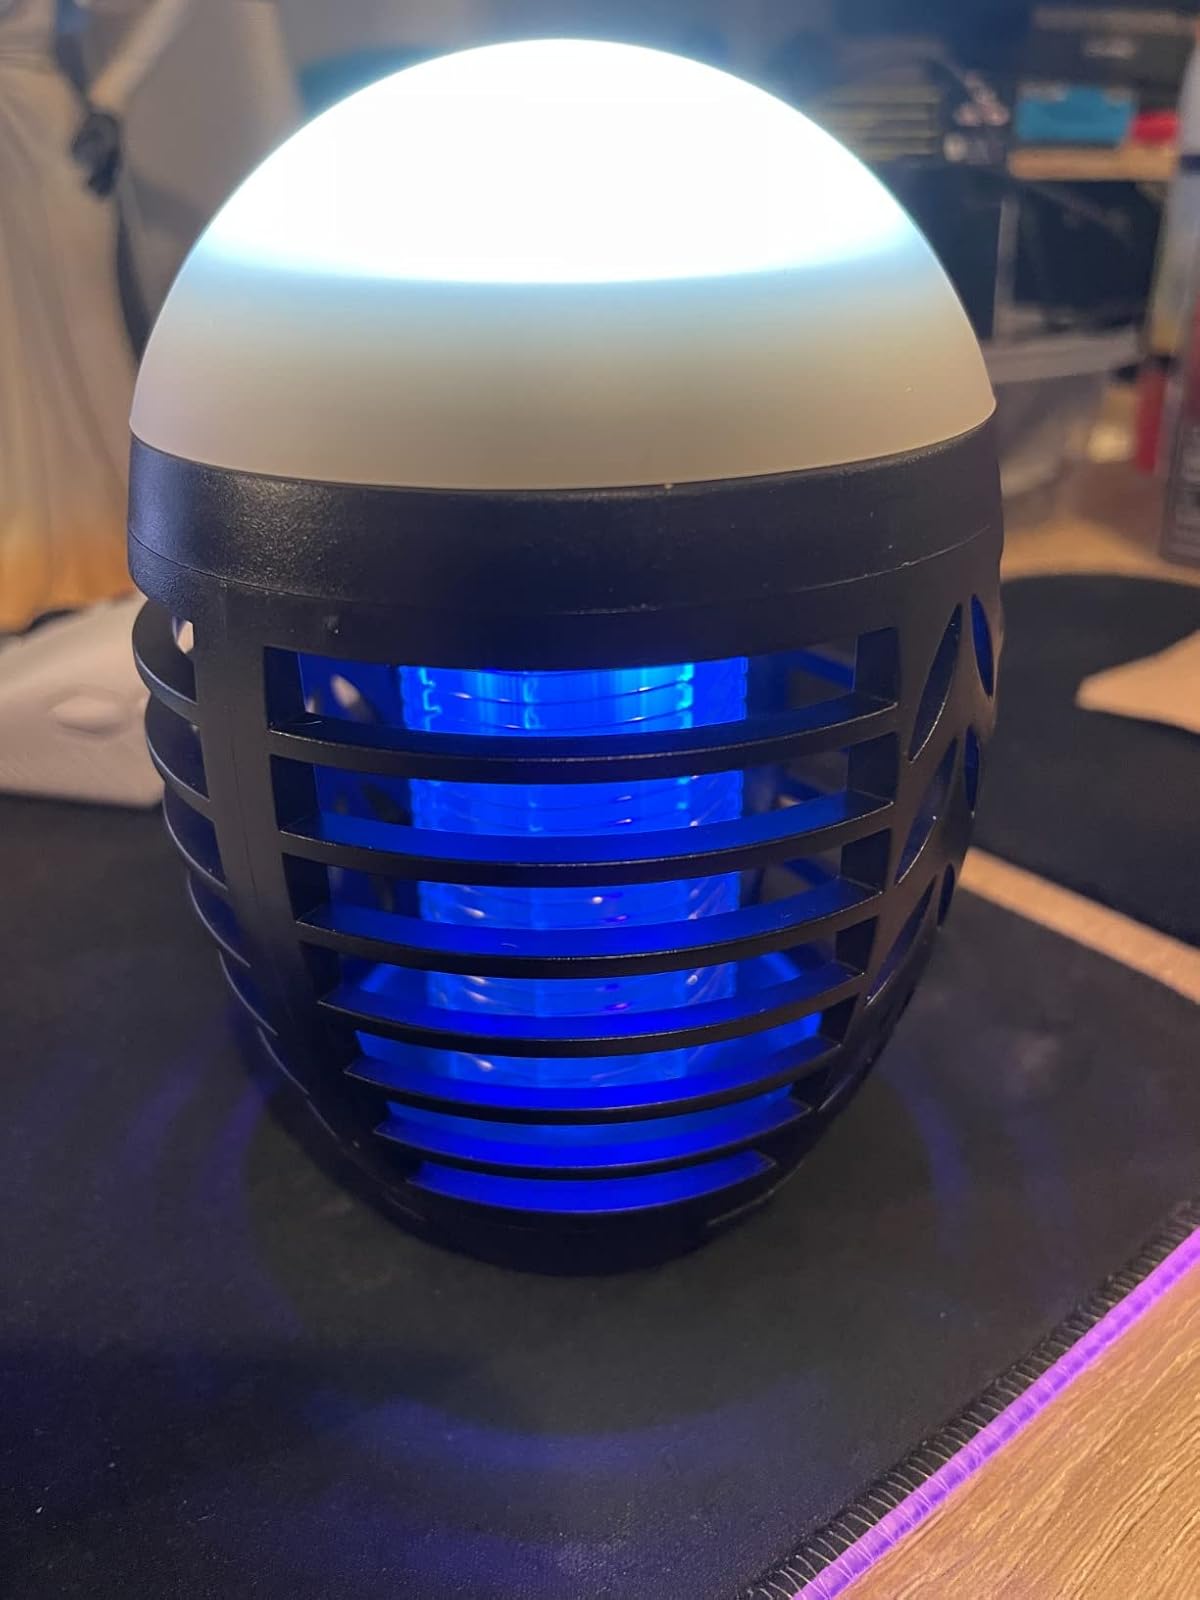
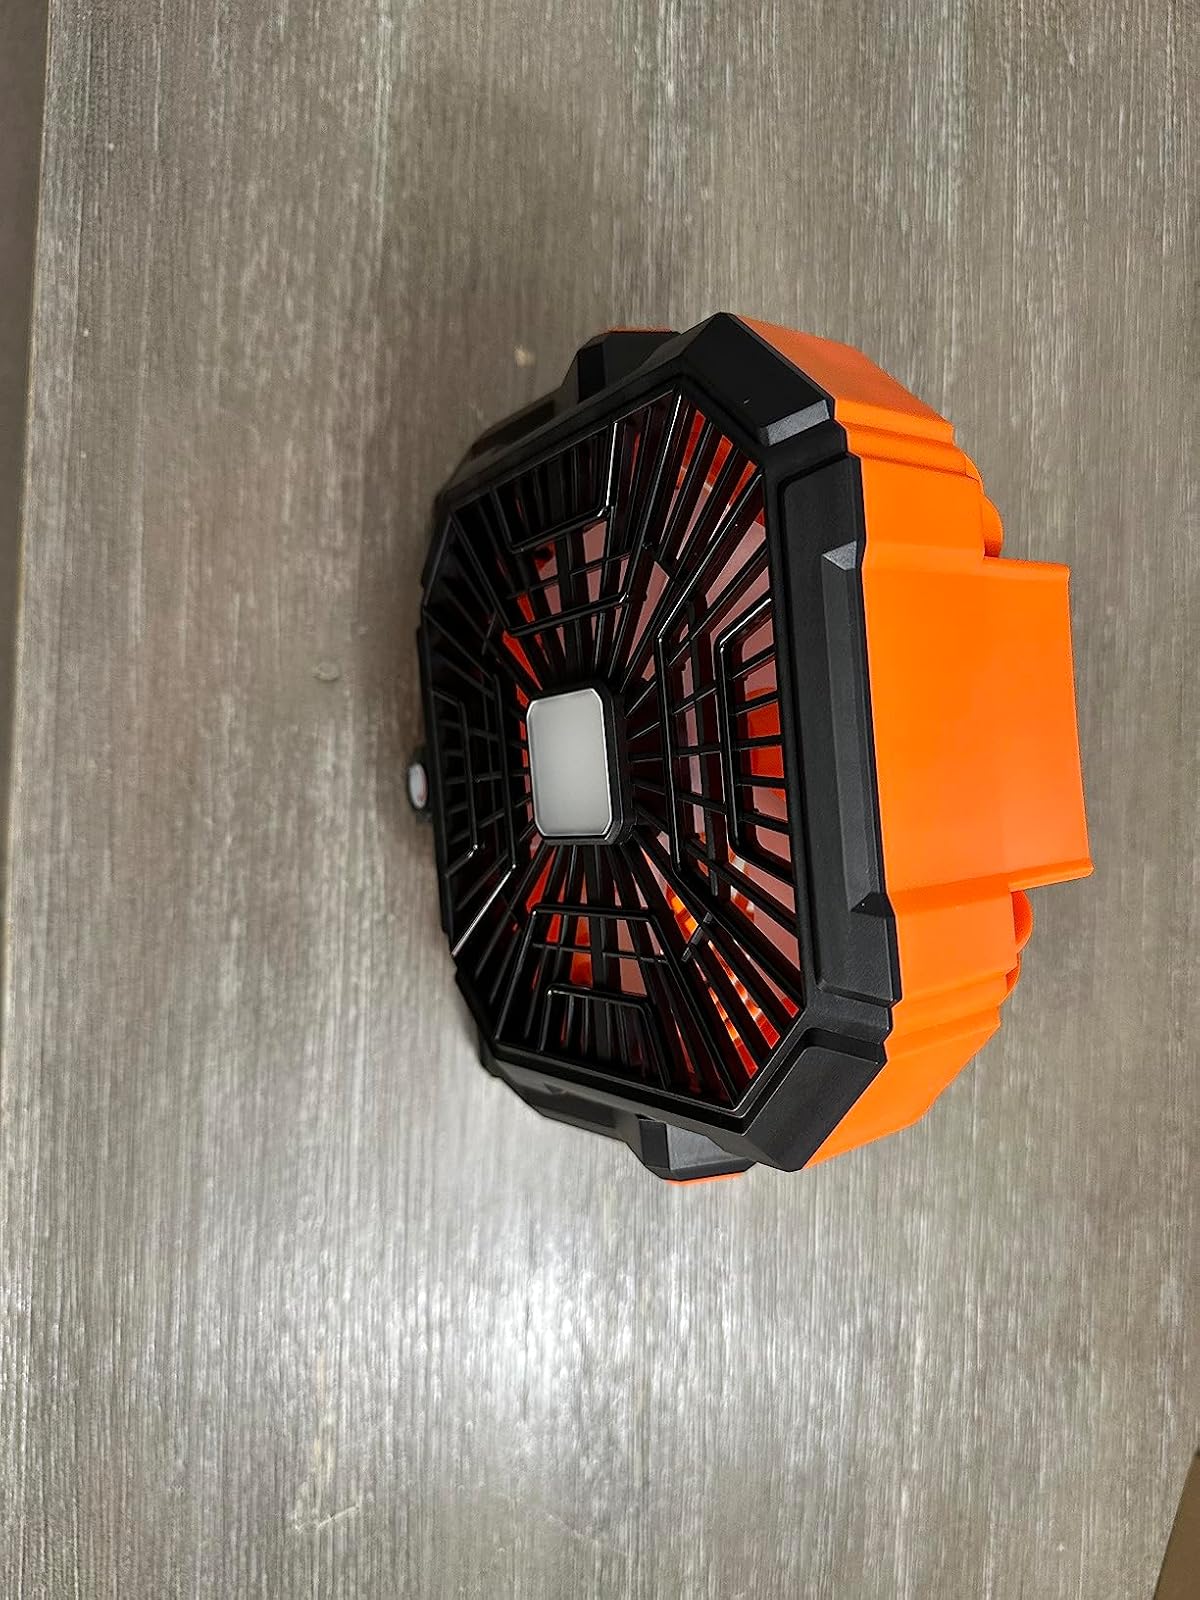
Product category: lantern
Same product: no